Julie Andrews

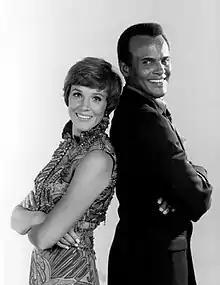
Andrews with Harry Belafonte in 1969

Andrews next appeared in two of Hollywood's most expensive flops: "Star!" (1968), a biopic of Gertrude Lawrence; and "Darling Lili" (1970), co-starring Rock Hudson and directed by her second husband, Blake Edwards. Andrews "went through her usual period of insecurity" during the production of "Star!", intensely analysing her choices for the character. Choreographer Michael Kidd worked closely with Andrews during the complicated musical numbers, which Andrews regarded as physically and mentally gruelling, coupled with her divorce from her first husband, Tony Walton. The "New York Times" singled out the film as "not one of [Andrews]'s best", while "Variety" wrote her "carefully built-up" performance "sagged" with "overdone hoydenishness". Despite reviews, her performance was once again nominated for Golden Globe Award for Best Actress – Motion Picture Comedy or Musical. Andrews regards her friendships with Kidd and director Robert Wise as her "greatest gifts" from the film.